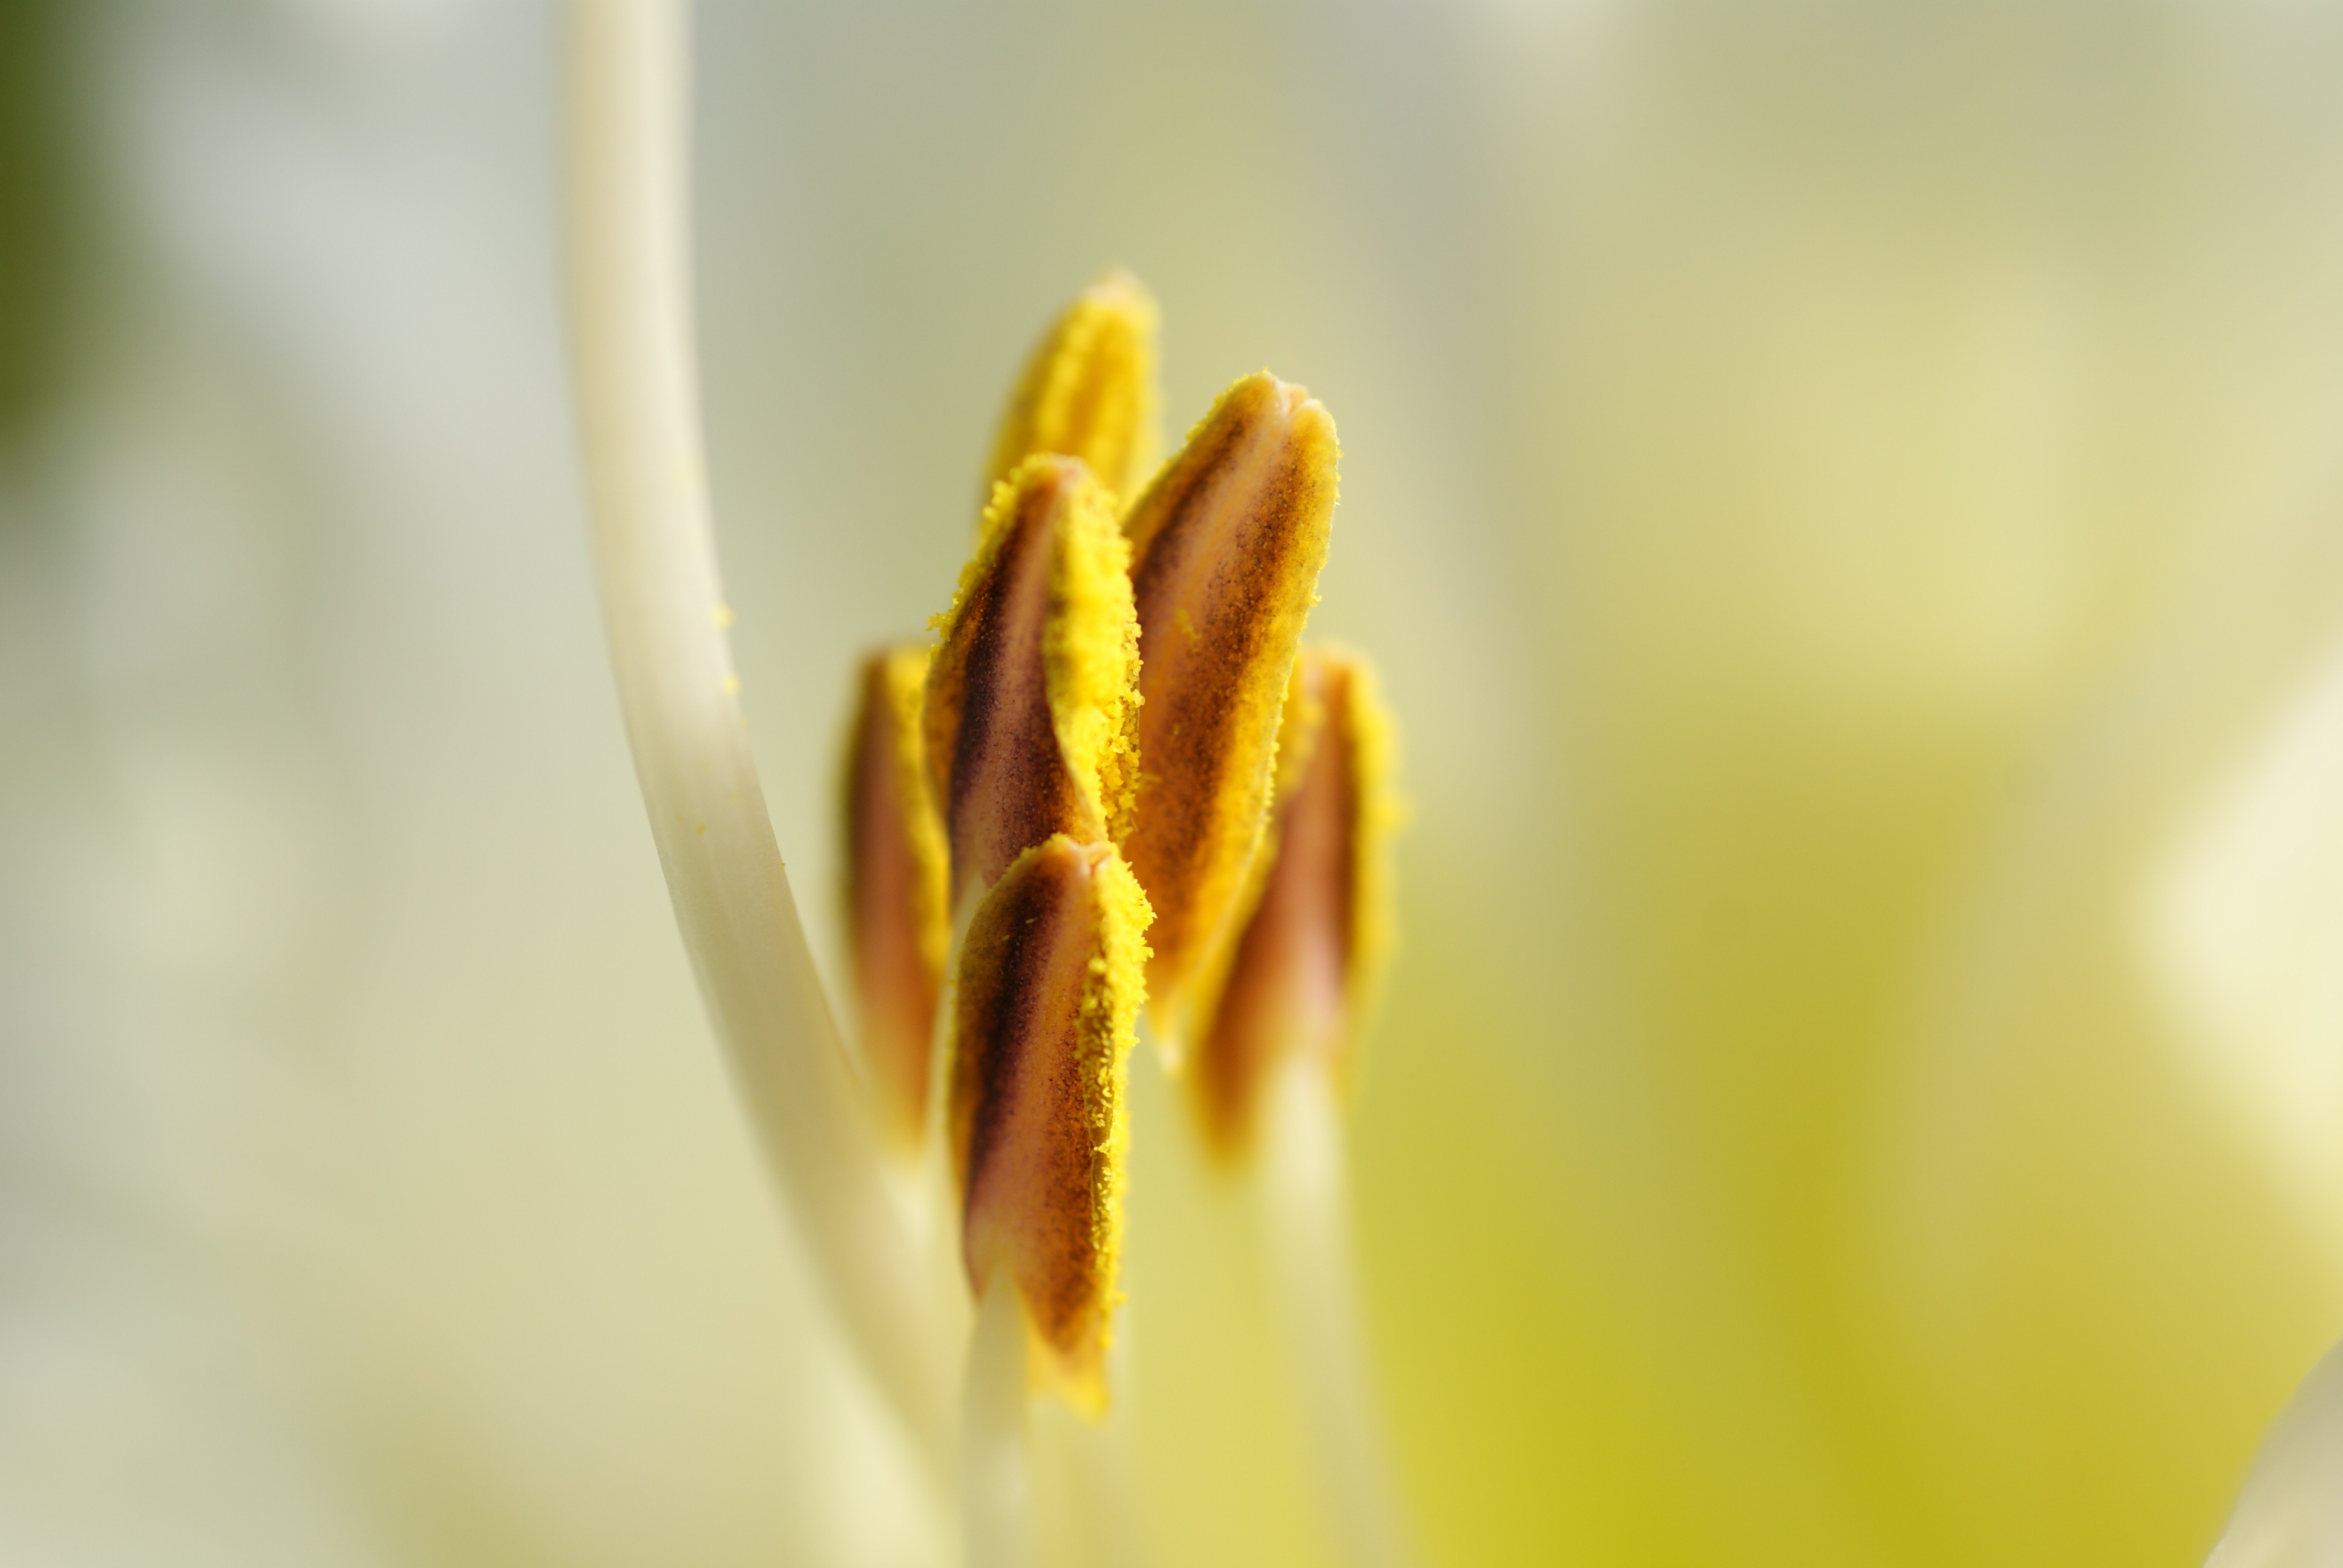
nature, plant, white, photography, sunlight, leaf, flower, petal, pollen, green, stamp, macro, botany, yellow, close, flora, wildflower, close up, background, shrub, pistil, lily, bud, macro photography, flowering plant, grass family, plant stem, land plant, filligran